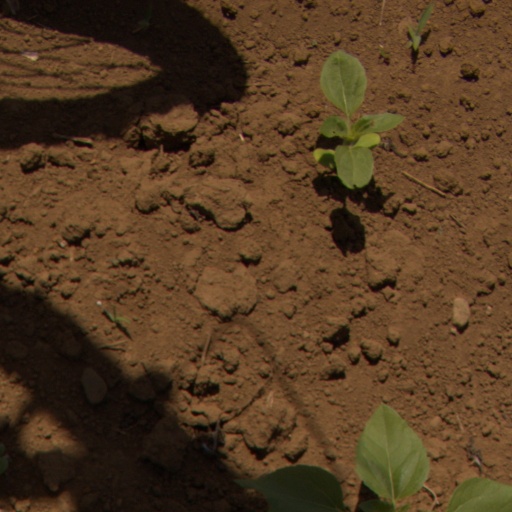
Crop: Jerusalem artichoke